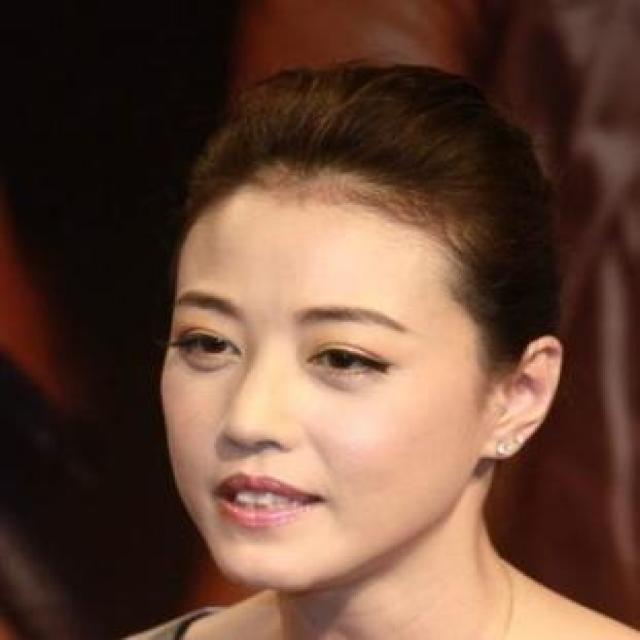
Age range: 21-44